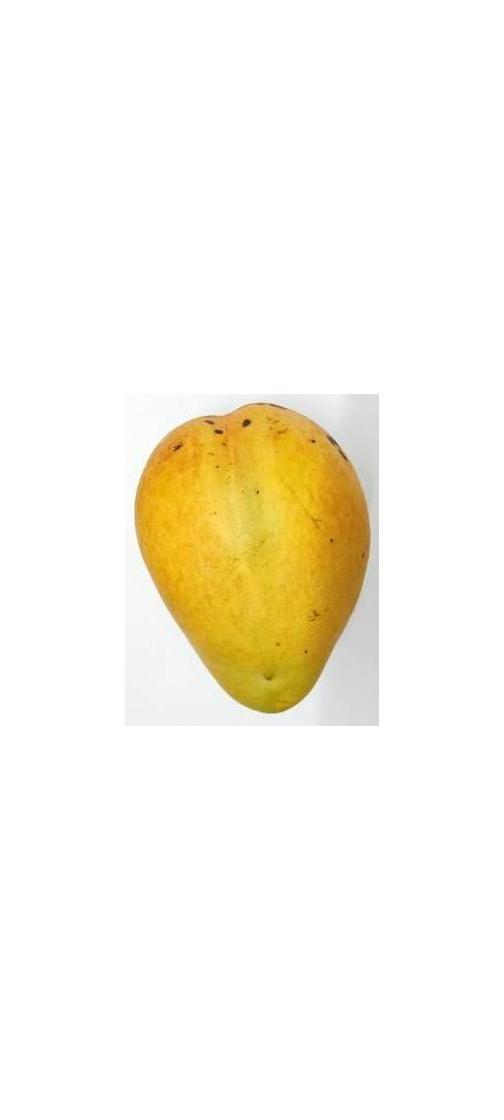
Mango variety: Bari-11